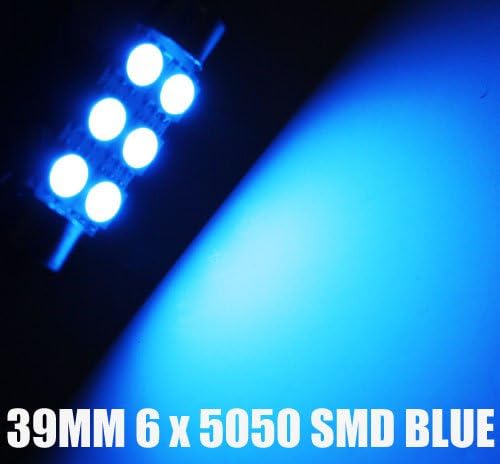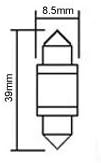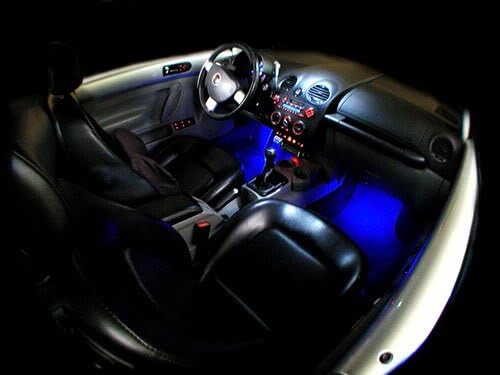
560 561 562 563 6411 39mm-42mm Dome Light Interior LED Bulb Blue
Category: Automotive
Super bright 6-SMD 5050 Lux1 LED Lights universal fit for interior map and dome lights Each Lux1 LED light equips with 6 pieces High Quality Super Bright 3-Emitter 5050 SMD LED chips made by CREE Electronics. The lighting output is about twice brighter than conventional LED bulb. NOTE: Because of many different types of bulb and model numbers, to have a better idea and to be sure you are getting the correct type of bulb, we suggest getting the measurement of your original (or stock) bulb, and you can take a look at the original (or stock) bulb that is currently in your vehicle before purchasing this item. Package Includes: 1 x 6 LEDs Bulb(Xenon Blue) Applications: This bulb mostly used on running light, tail light, turn signal light, corner light, stop light, Reverse light, brake light, parking light, sidemarker, back up light, Dome Lights, License Plate, Side Marker Lights, multi application etc.
Features: 560 561 562 563 564 569 578 211 211-2 212 212-2 2122 214-2 2142 6413 6451 6429 DE3425 DE4410 12844